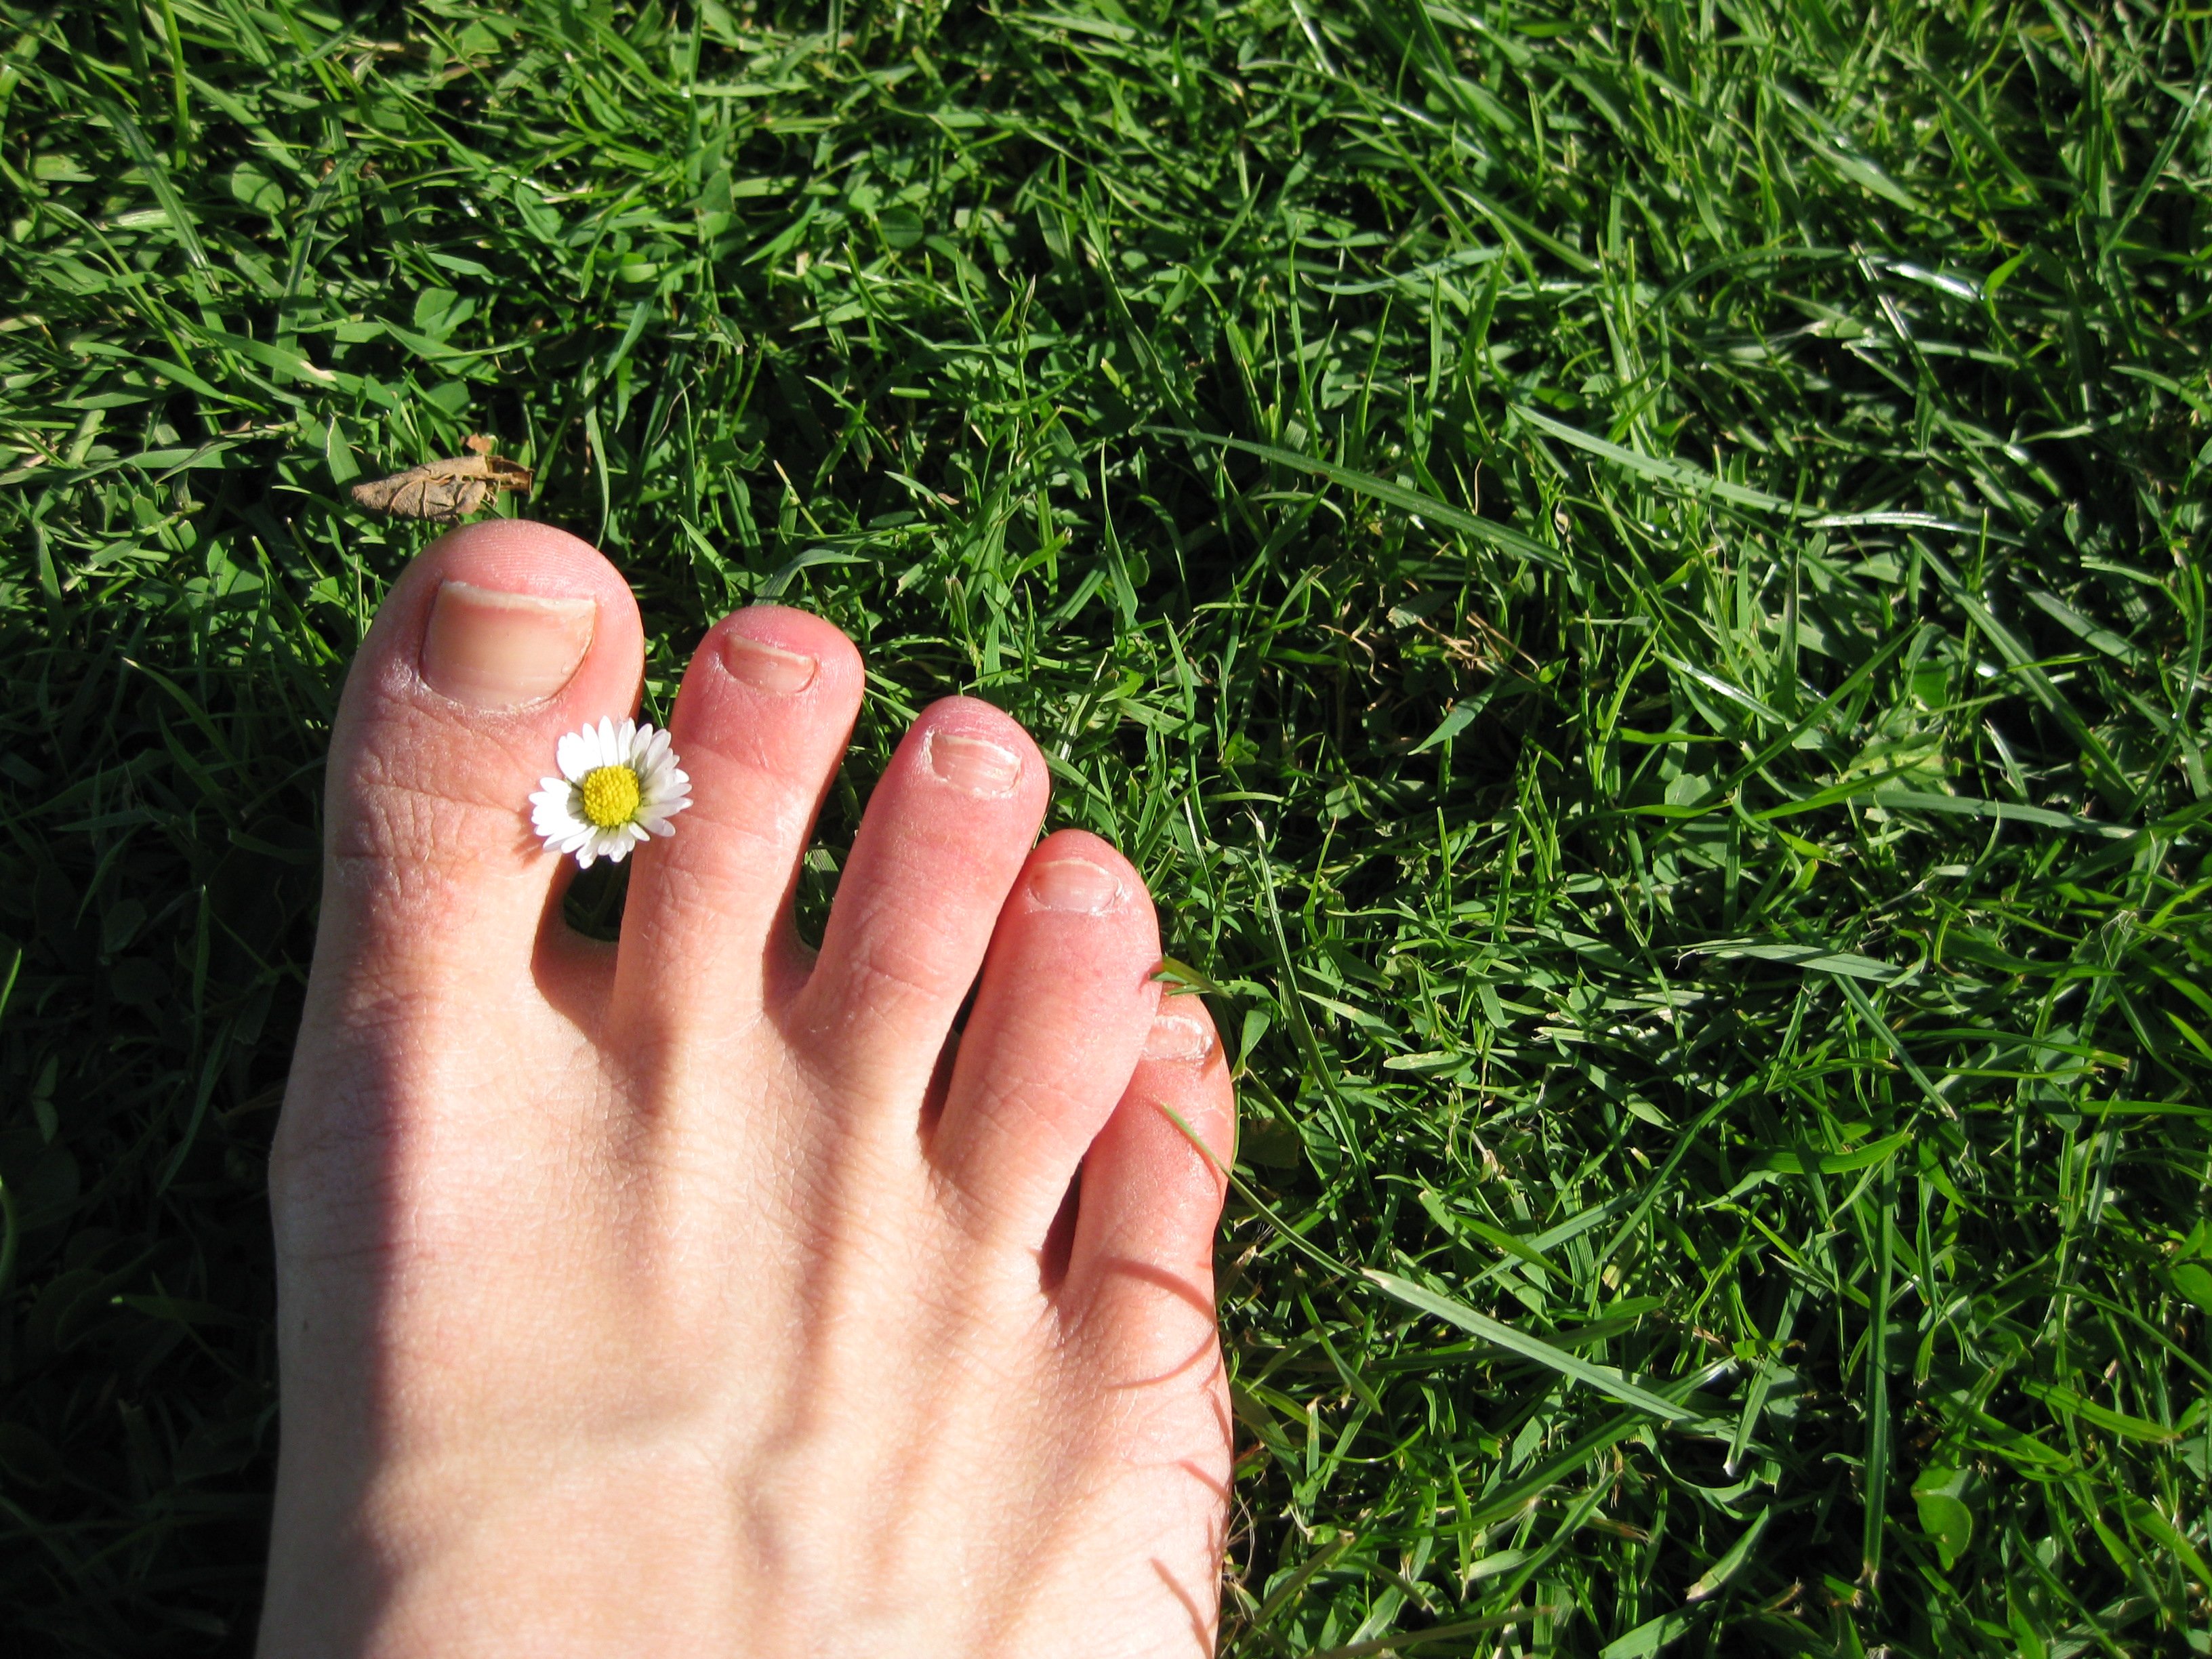
hand, grass, plant, lawn, meadow, flower, daisy, leg, finger, green, foot, soil, nail, human body, toe, toenail, grass family